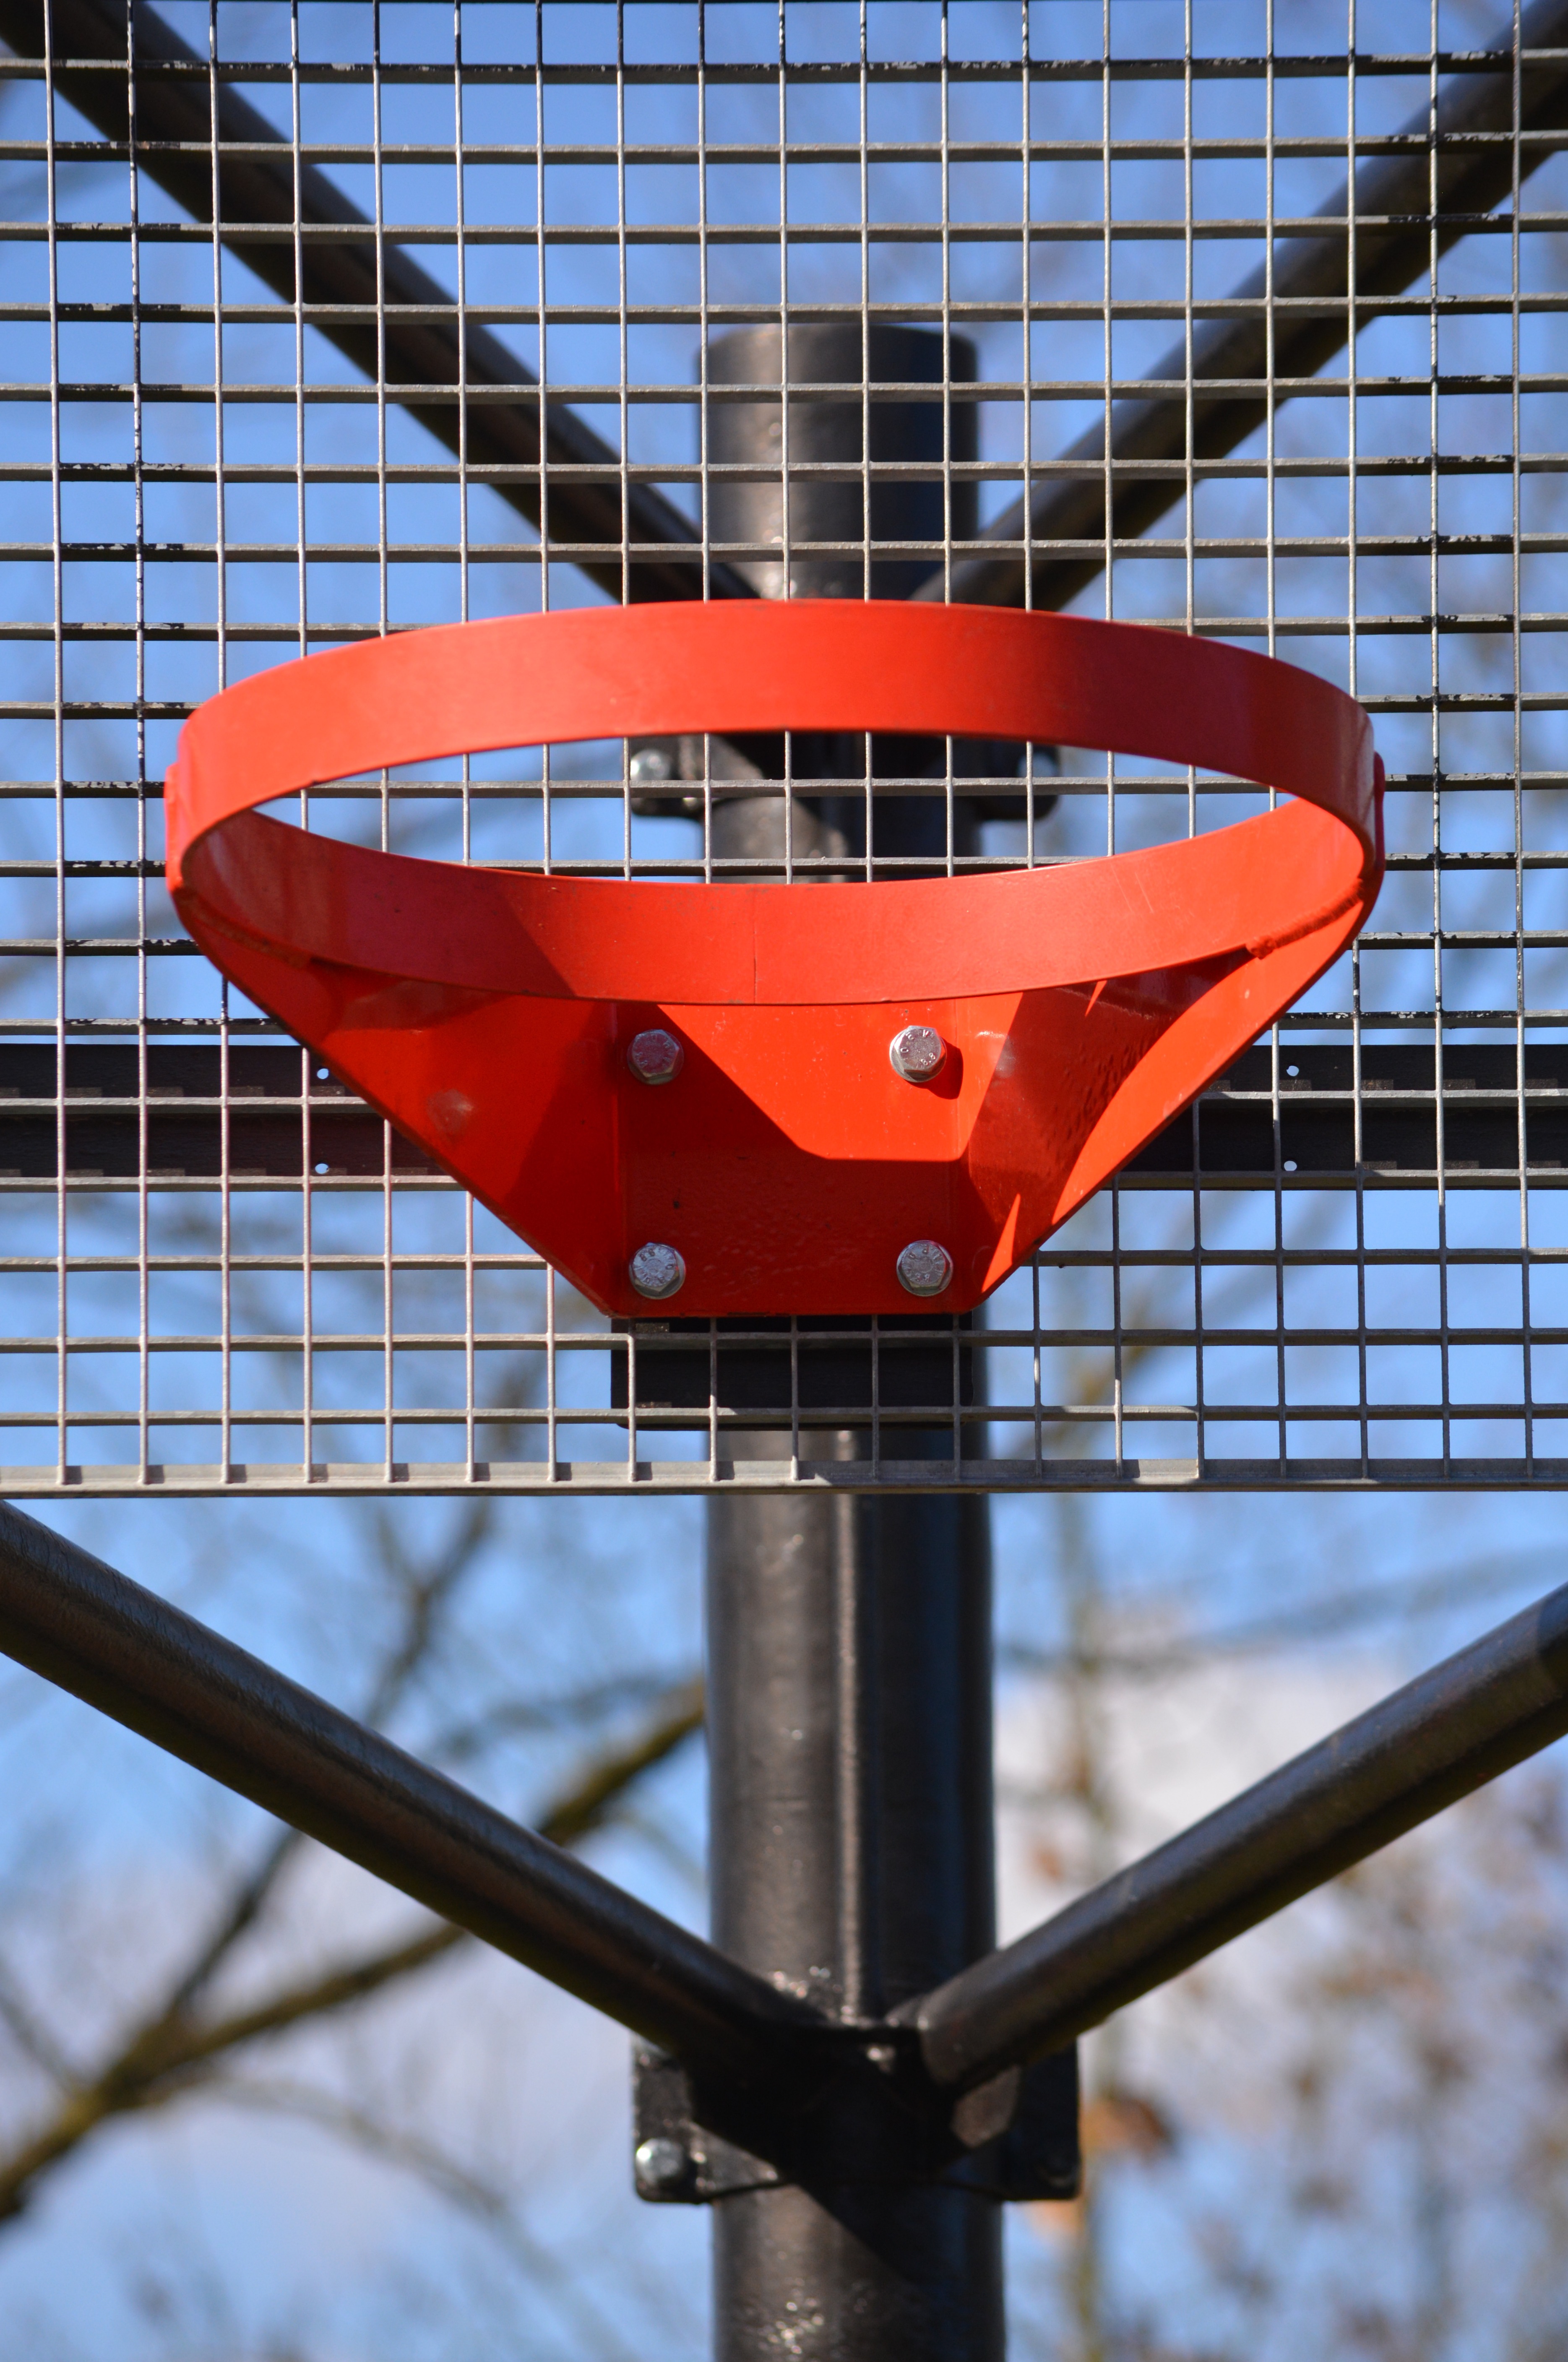
structure, reflection, red, color, blue, sports, shape, basketball hoop